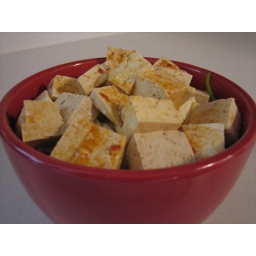
Noodle bowl with fresh spinach, chopped green onions, and marinated tofu. Perfect after raking leaves in the rain!  :-)